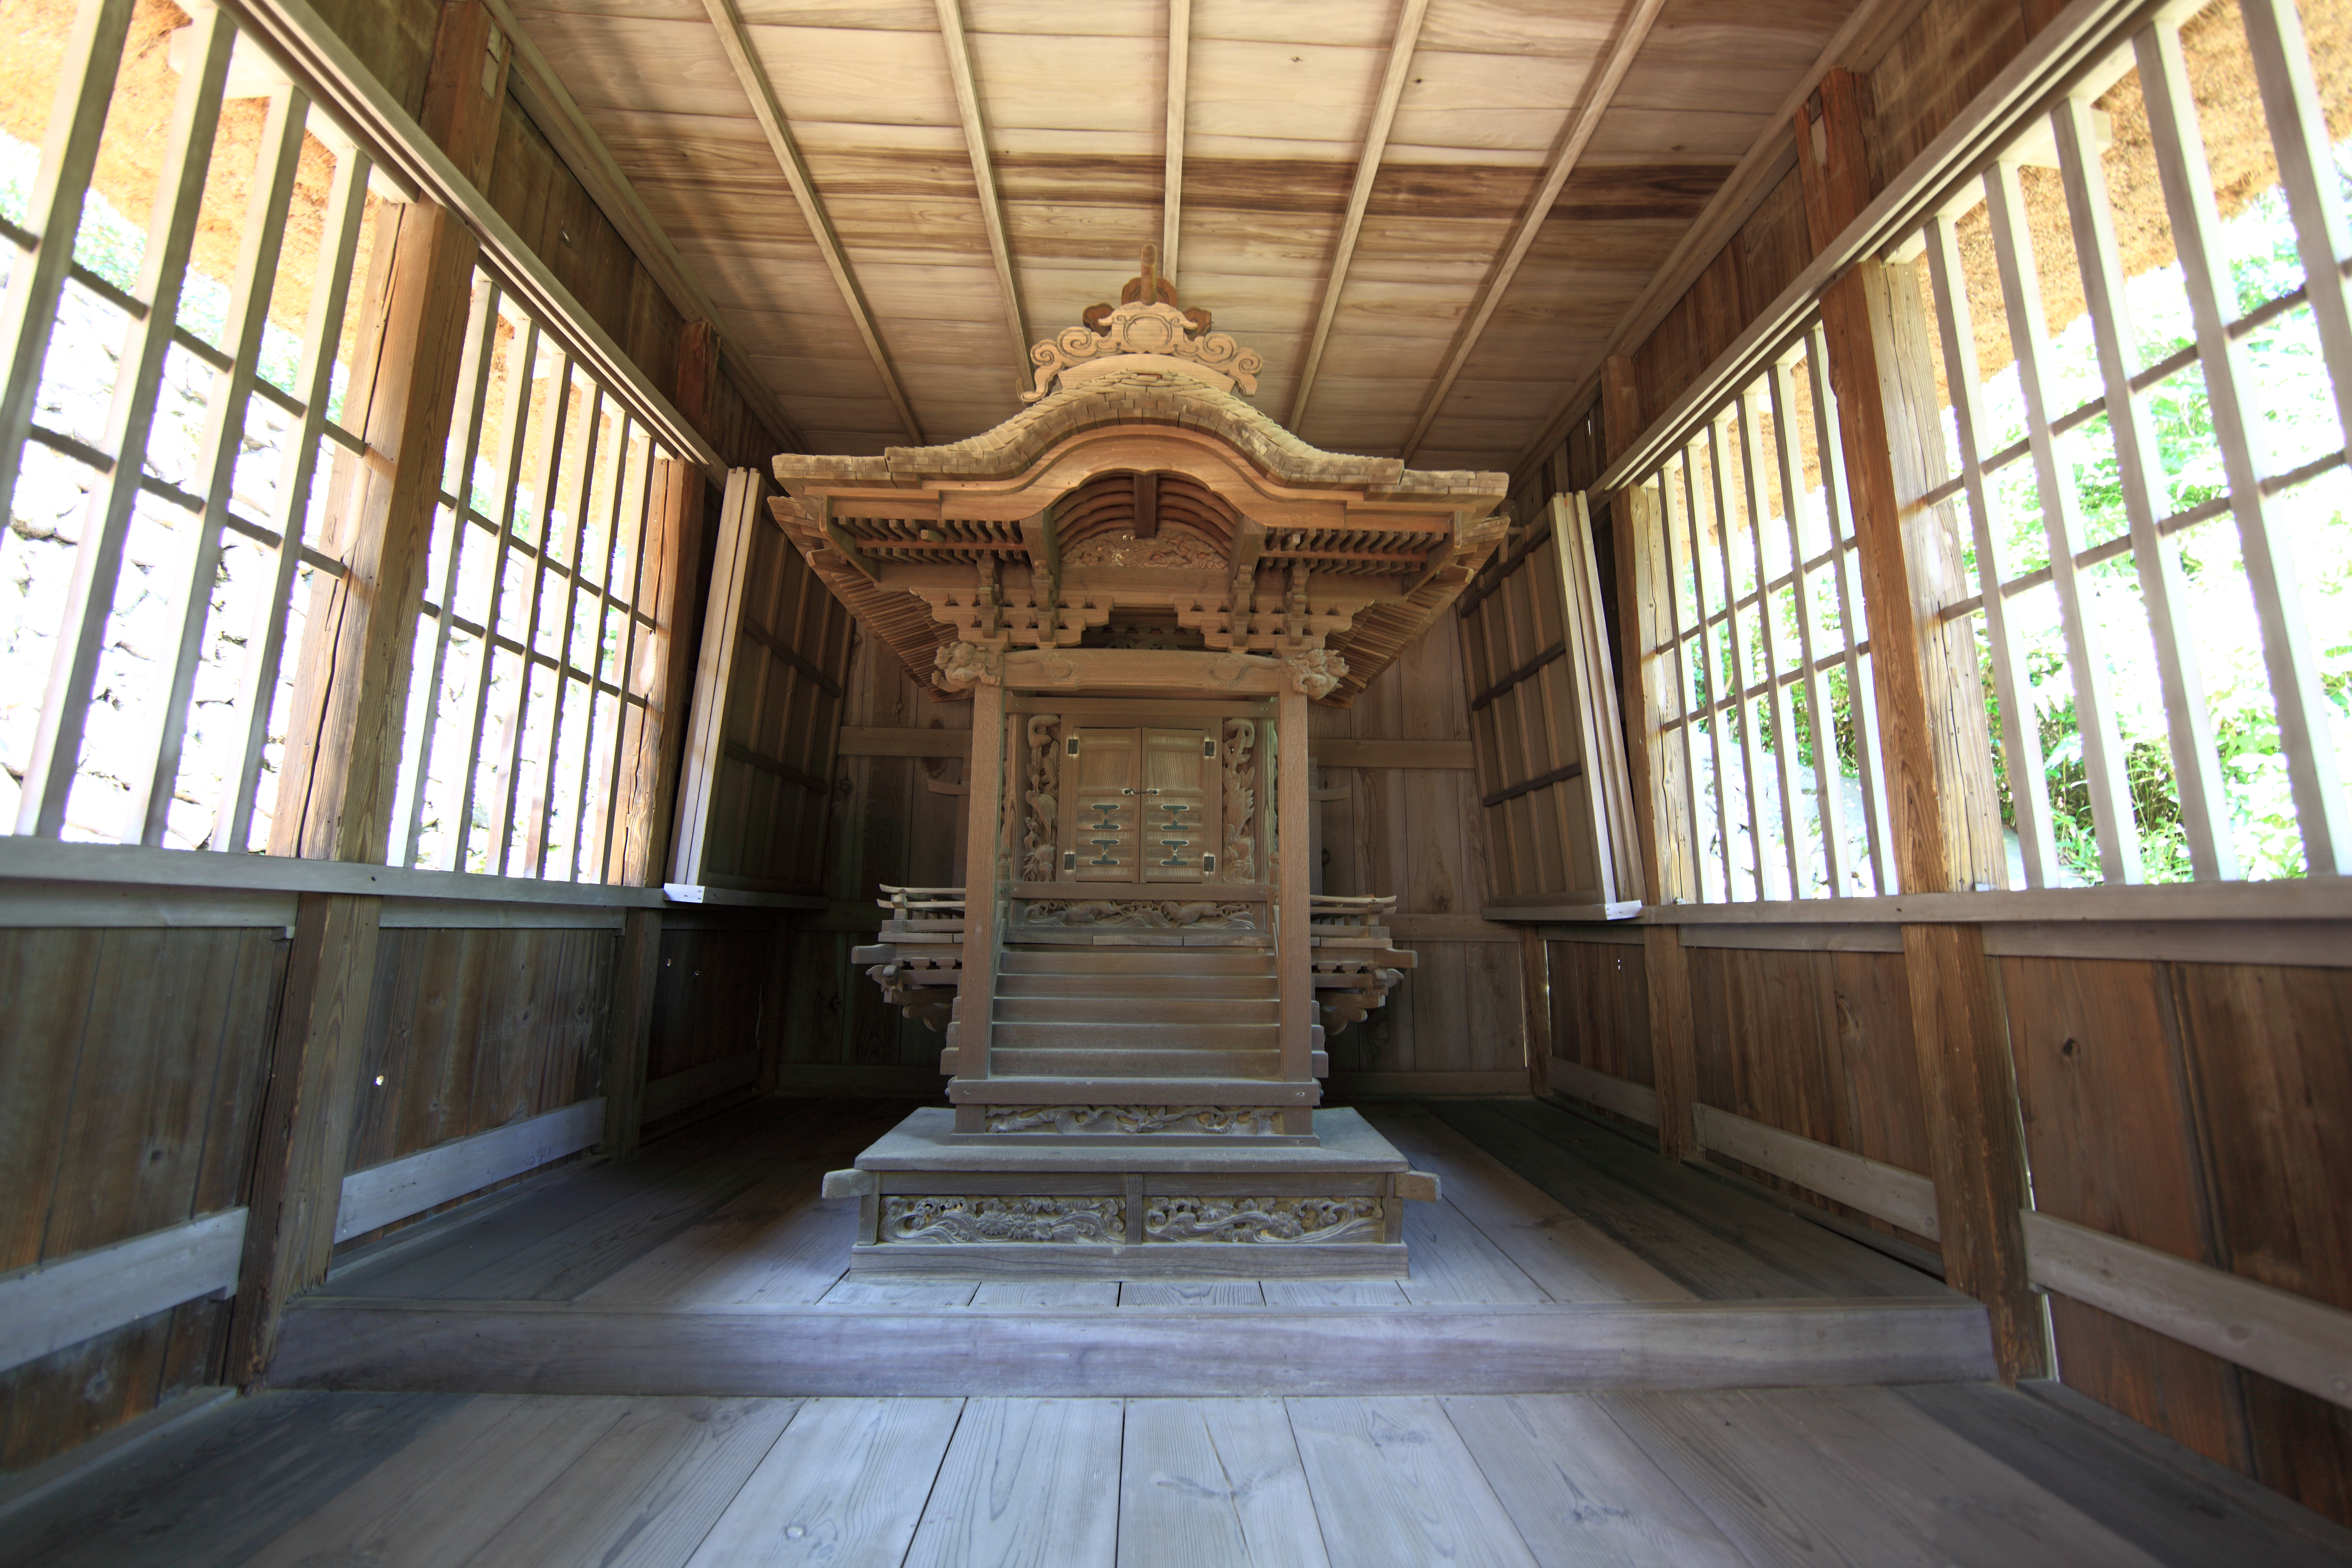
architecture, wood, mansion, house, floor, building, home, high, hall, chapel, exterior, interior design, cool image, design, japanese, shrine, 5d, style, hires, tourist attraction, estate, markii, traditional, hi, res, resolution, canonef14mmf28liiusm